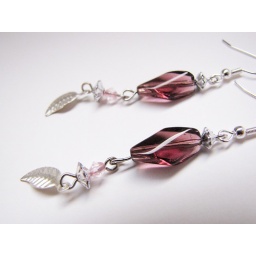
Designed by Sherrie Thai of Shaireproductions. Made of pink glass, crystal, wires, silver leaf charm, and fish hooks.